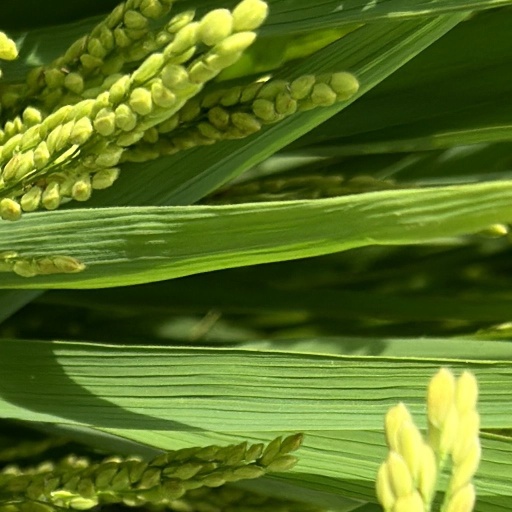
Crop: rice